43rd Air Refueling Squadron

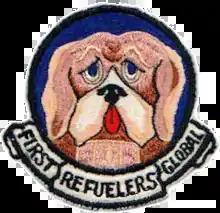
43d Air Refueling Squadron

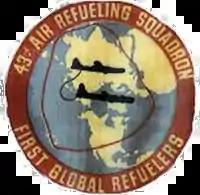
KB-29M era 43d ARS patch

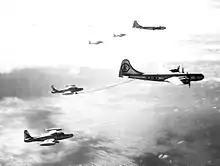
43d Air Refueling Squadron KB-29M Superfortresses refueling 48th Fighter Wing F-84G Thunderjets over the Philippines, 1953.

The 43d Air Refueling Squadron is an inactive United States Air Force unit. It was last assigned to the 92nd Bombardment Wing, stationed at Fairchild AFB, Washington. It was inactivated in 1995.